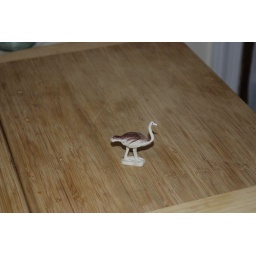
Some weird bird in Lydia's kitchen